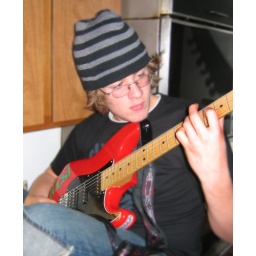
Brennen plays guitar in the kitchen